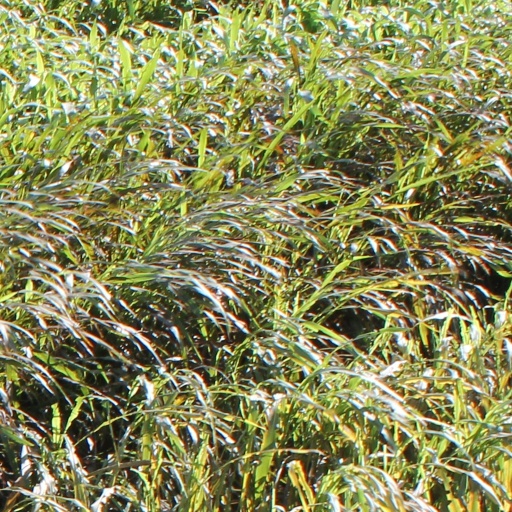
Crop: sorghum